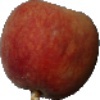
Label: Peach 1